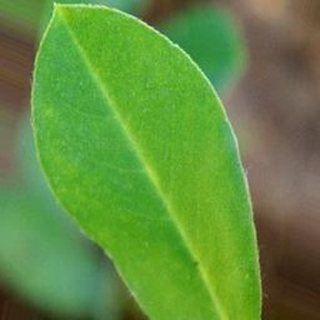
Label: healthy_groundnut